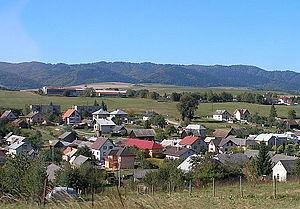
Kľušov, est un village de Slovaquie situé dans la région de Prešov.